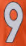
Number: 9